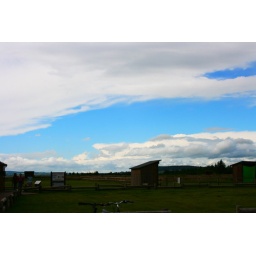
Clouds in a blue sky